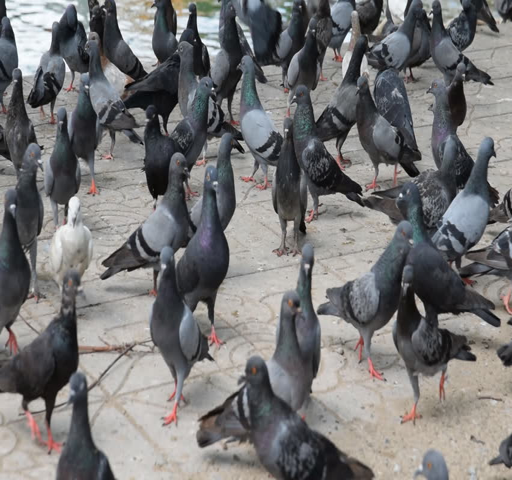
a flock of pigeons eating